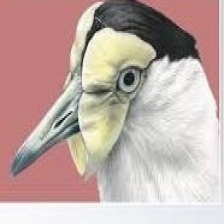
Species: MASKED LAPWING
Scientific name: VANELLUS MILES